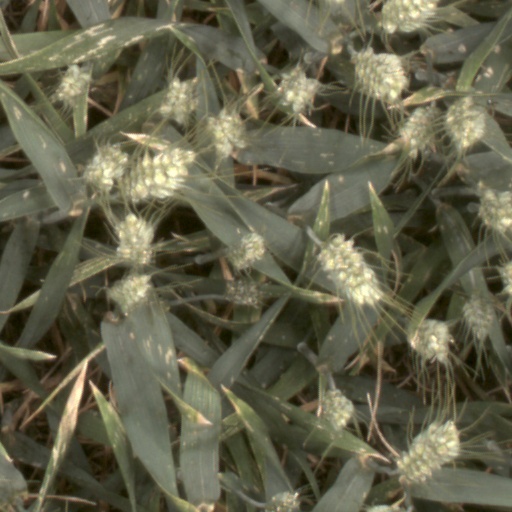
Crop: wheat